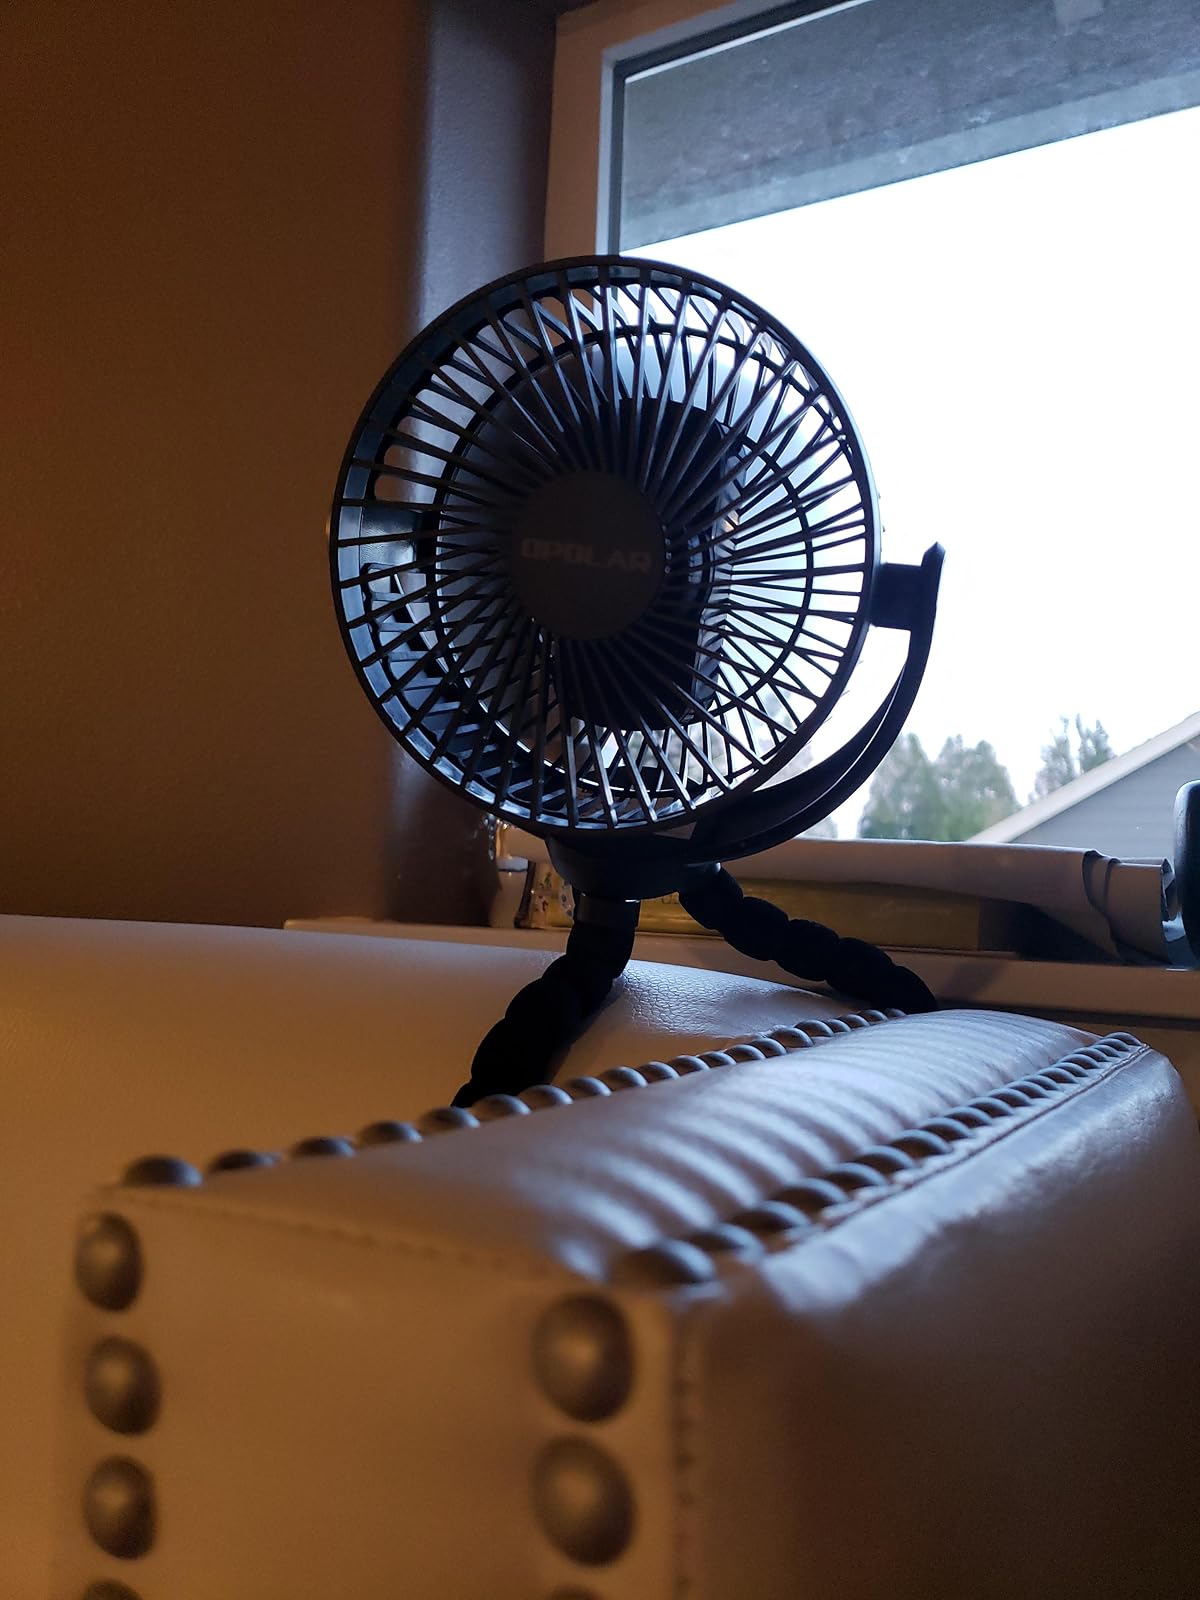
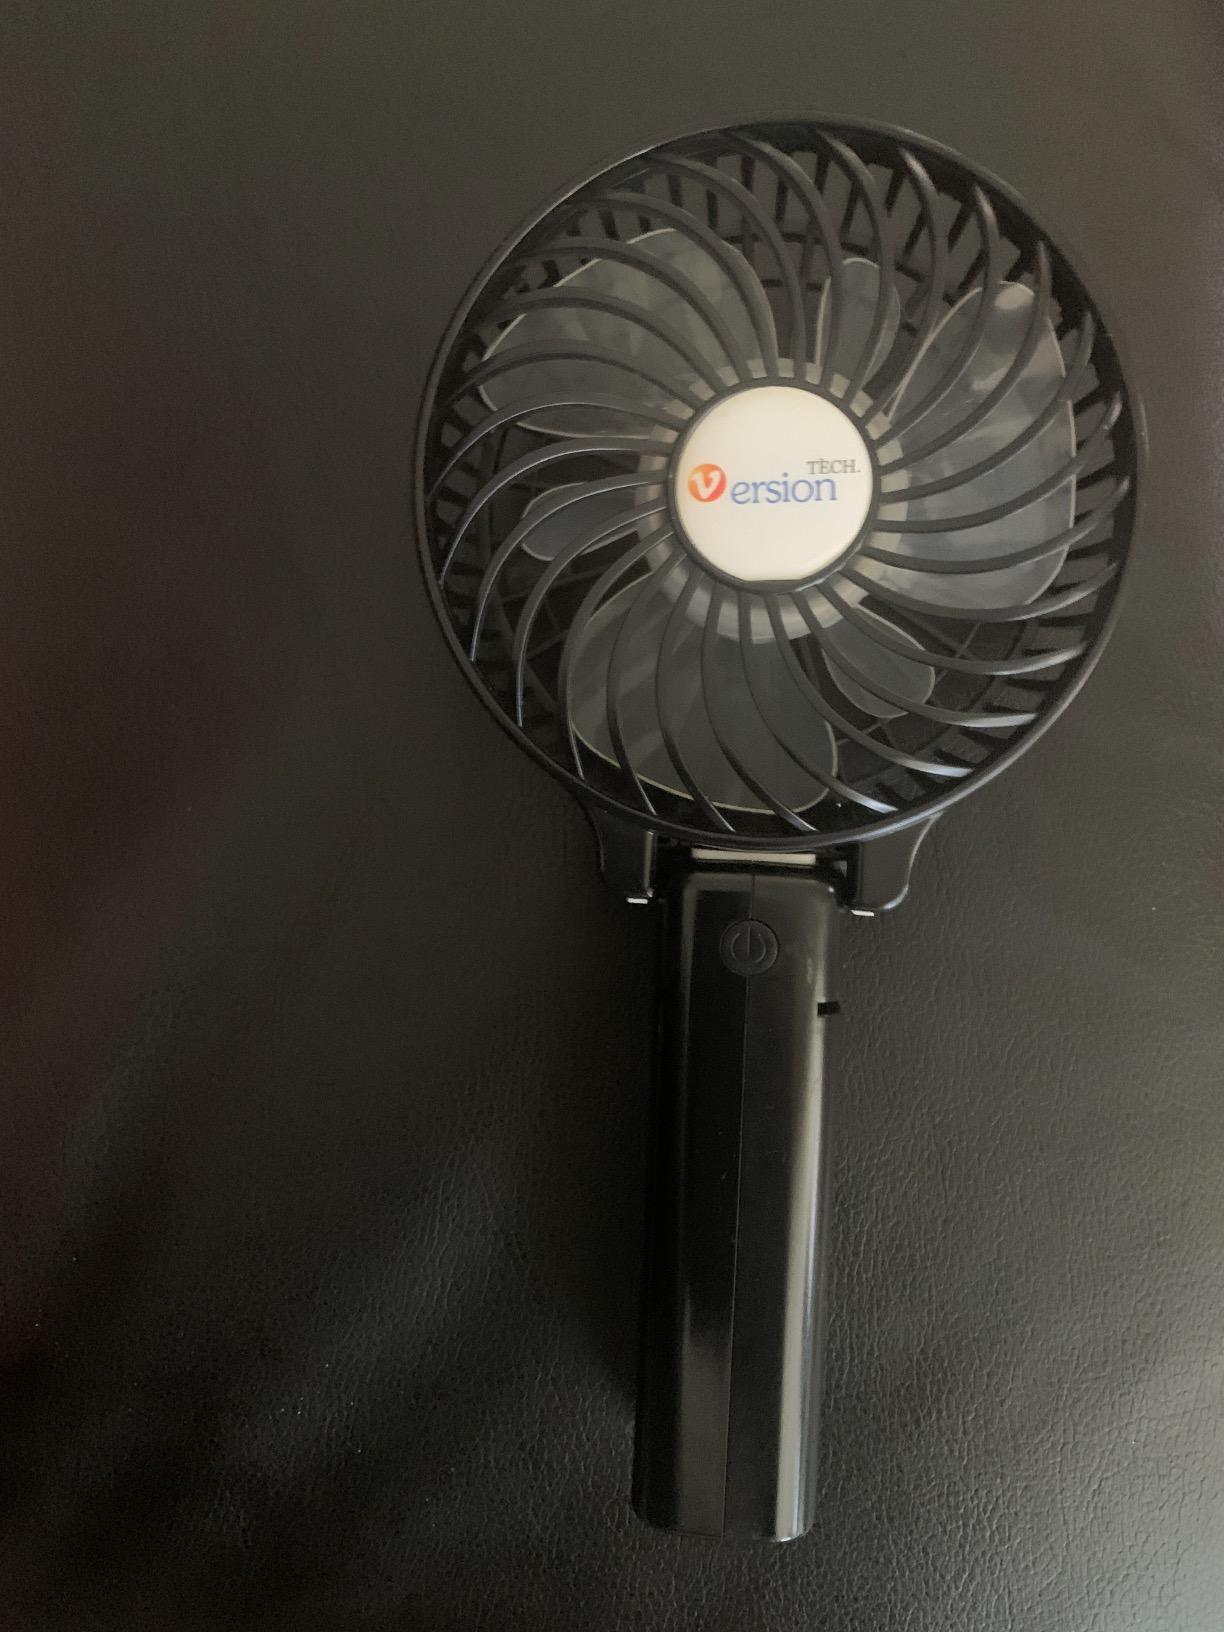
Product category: fan
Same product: no